Thomas Bormolini

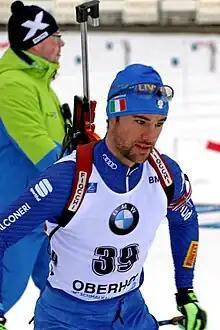
Bormolini in 2018

Thomas Bormolini (born 29 August 1991 in Sondalo) is an Italian biathlete. He competed in the 2014/15 world cup season, and represented Italy at the Biathlon World Championships 2015 in Kontiolahti.